Shafer's Grocery and Residence

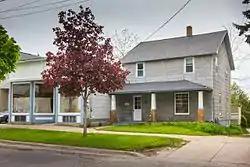

The Shafer's Grocery and Residence is a commercial and residential building located at 1018 Emmet Street in Petoskey, Michigan. It was added to the National Register of Historic Places in 1986.